Johann Jakob Hottinger (historian)

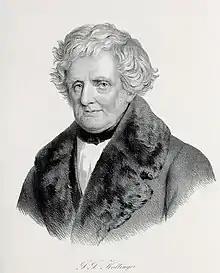
Johann Jakob Hottinger

Johann Jakob Hottinger (18 May 1783, in Zürich – 17 May 1860, in Zürich) was a Swiss historian. He was a great-grandson of philologist Johann Heinrich Hottinger (1620–1667).